Gilbert du Motier, Marquis de Lafayette

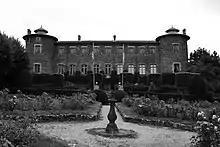
Lafayette's birthplace in Chavaniac, Auvergne

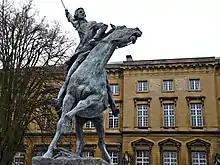
Statue of Lafayette in front of the Governor Palace in Metz, where he decided to join the American cause.

Lafayette was born on 6 September 1757 to Michel Louis Christophe Roch Gilbert Paulette du Motier, Marquis de La Fayette, colonel of grenadiers, and Marie Louise Jolie de La Rivière, at the Château de Chavaniac, in Chavaniac-Lafayette, near Le Puy-en-Velay, in the province of Auvergne (now Haute-Loire).